Artur Nigmatullin

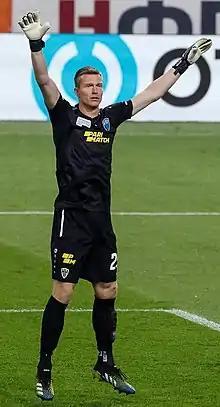
Nigmatullin with FC Nizhny Novgorod in 2021

Artur Eduardovich Nigmatullin (born 17 May 1991) is a Russian football goalkeeper who plays for Rubin Kazan.